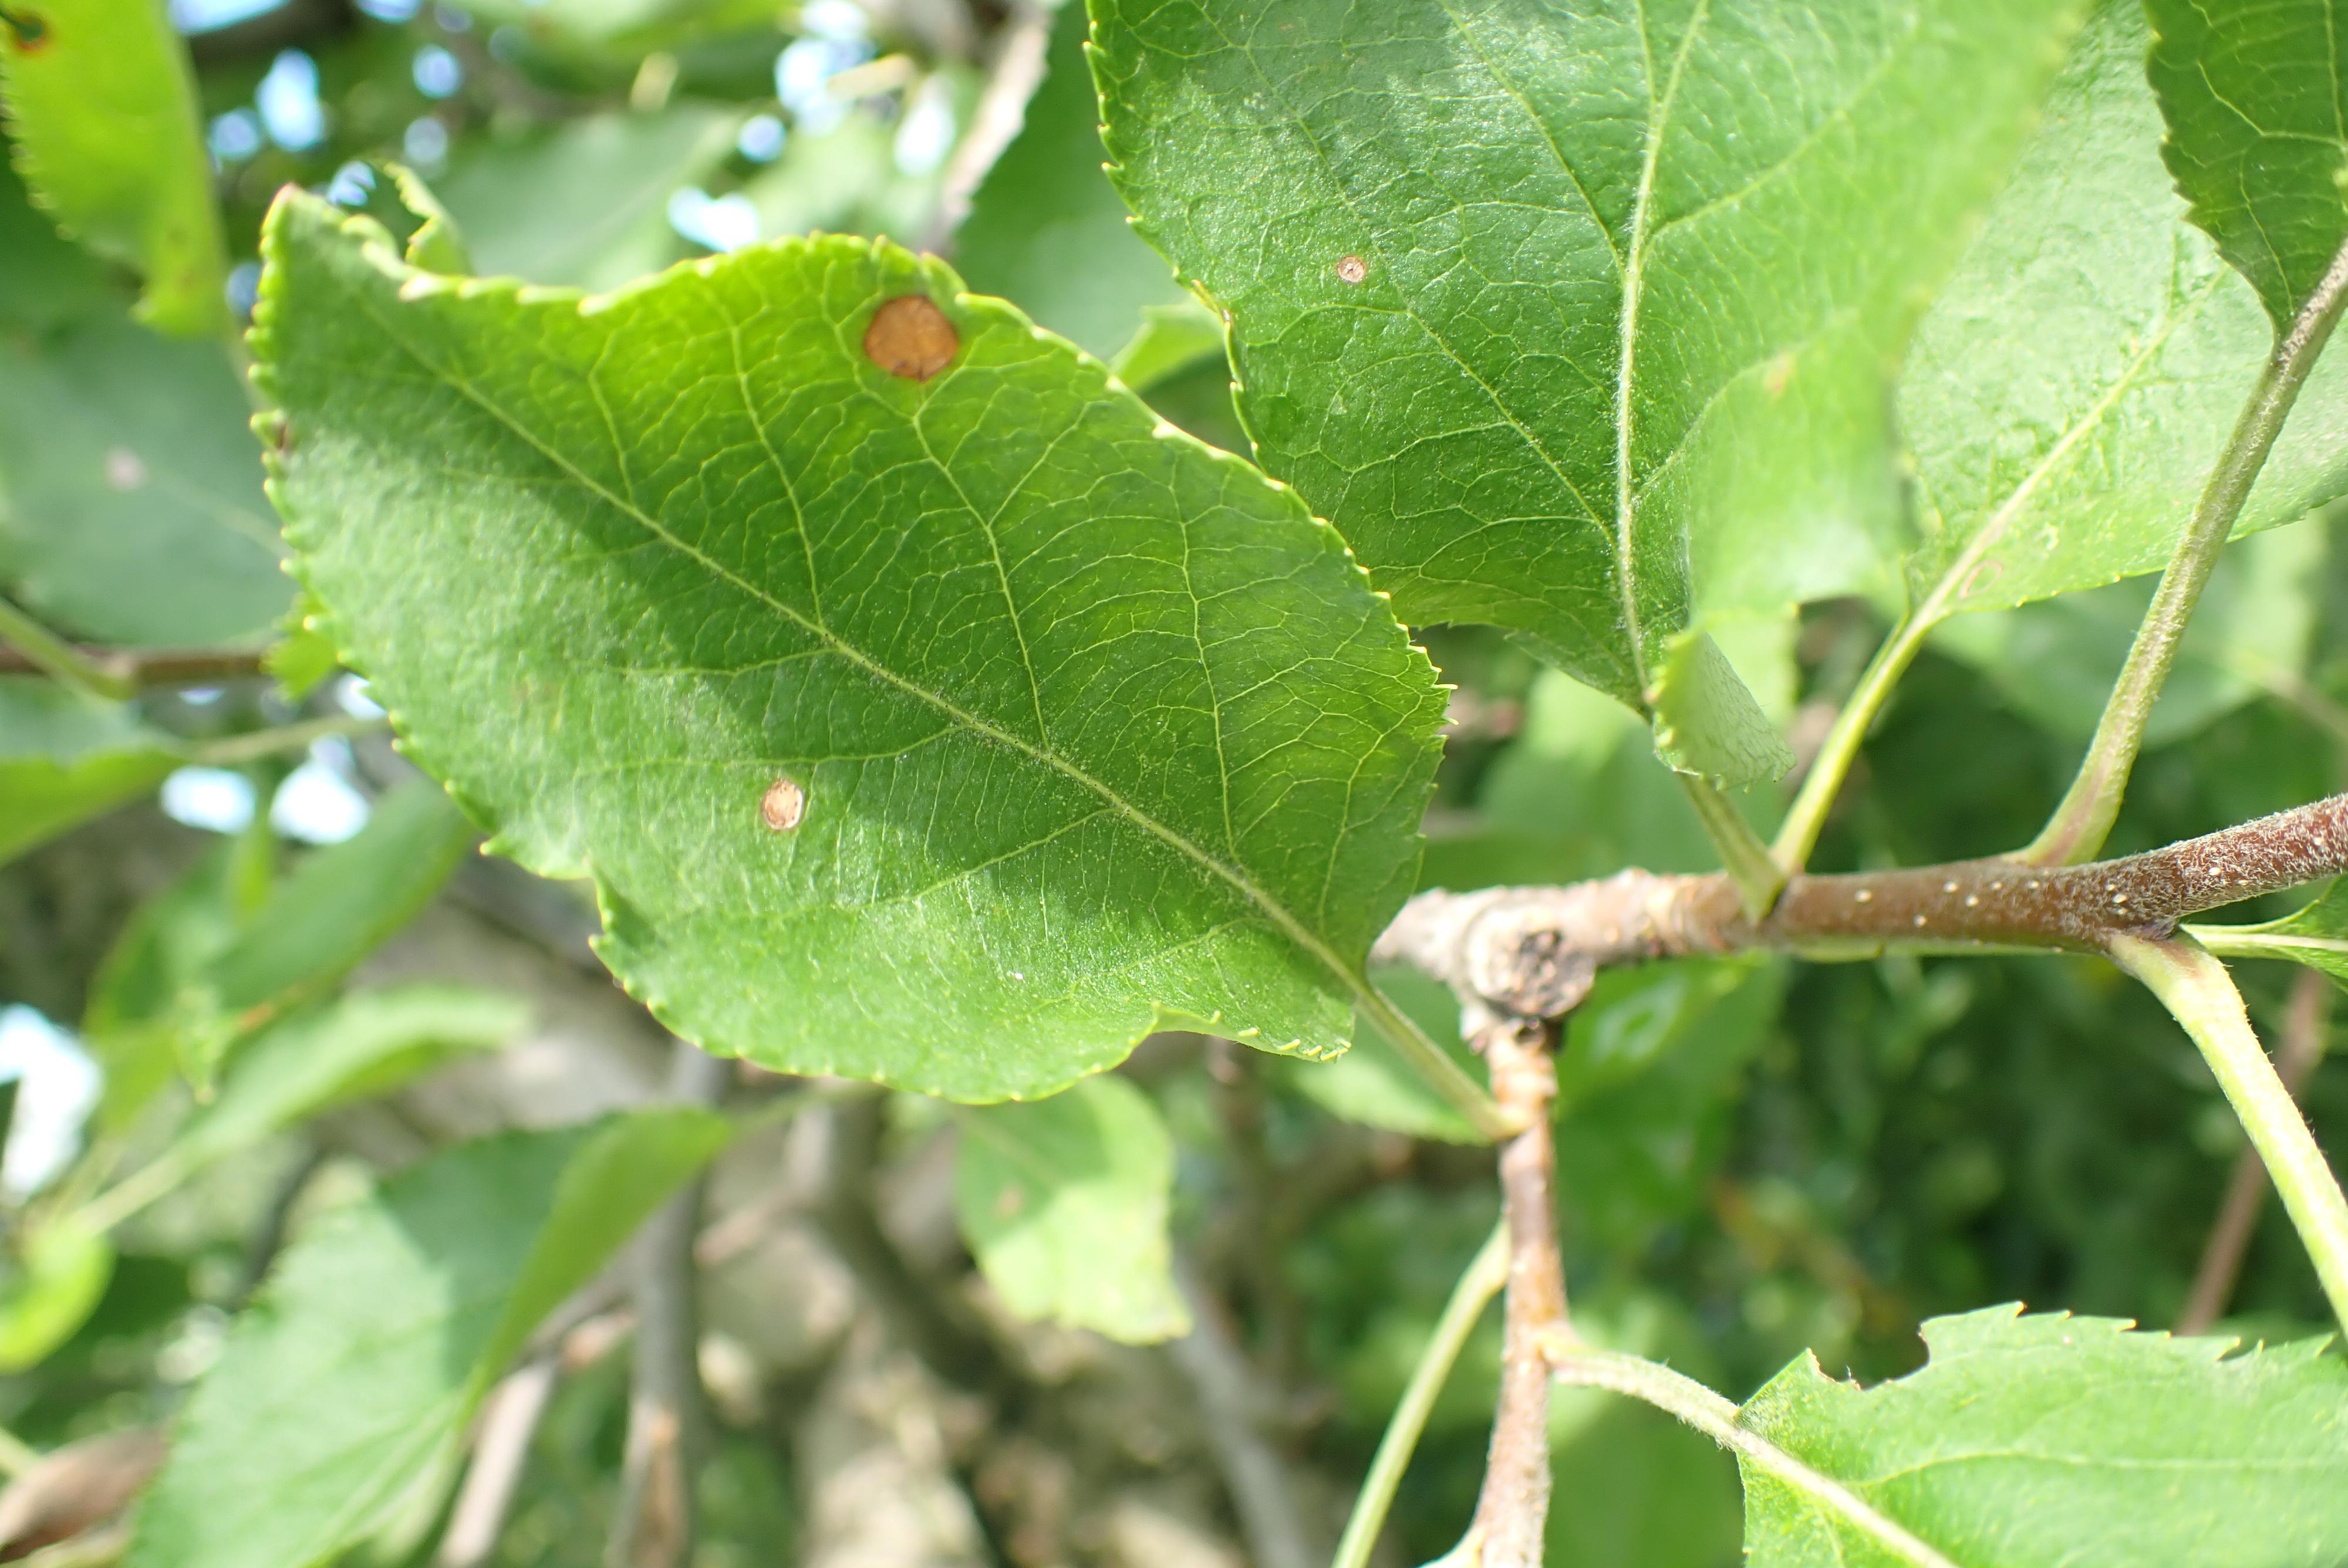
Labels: frog_eye_leaf_spot